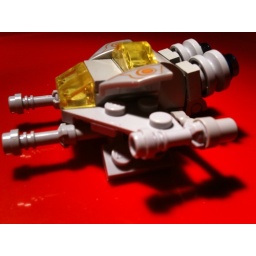
Microscale ship in orbit around red planet